Pavlos, Crown Prince of Greece

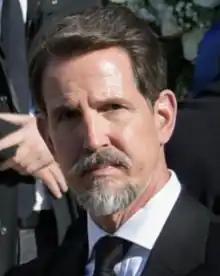
Pavlos at his father's funeral in 2023

Pavlos, Crown Prince of Greece, Prince of Denmark (born 20 May 1967) is a Greek financier who is the former heir apparent to the defunct throne of Greece, becoming the Head of the Royal House of Greece upon his father's death on 10 January 2023. Pavlos was Crown Prince of Greece and heir apparent to the Greek throne from birth until the monarchy's abolition.